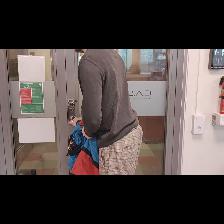
Label: Human